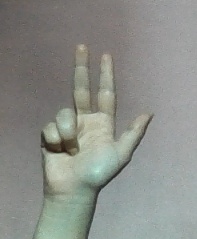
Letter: al